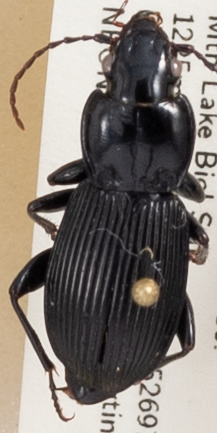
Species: Pterostichus coracinus
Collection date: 2019-08-13
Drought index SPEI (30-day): -0.03
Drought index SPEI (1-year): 1.69
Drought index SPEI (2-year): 1.69